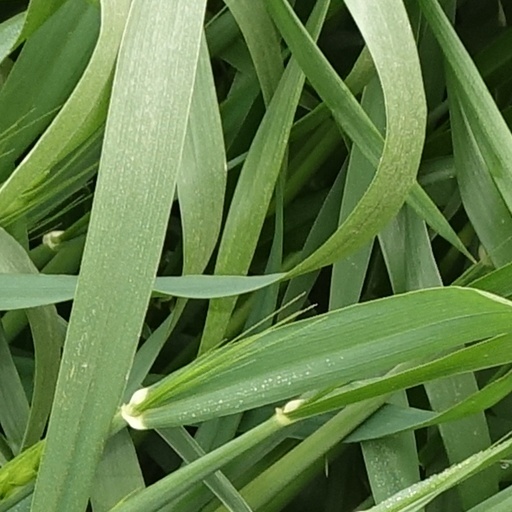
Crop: wheat